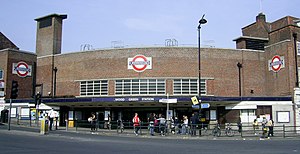
Piccadilly line / Stationer / Cockfosters-gren
Piccadilly line er en London Underground-bane, farvet mørkeblå på netværkskortet. Den er den fjerde travleste bane i Underground-netværket set på årligt passagertal med 210.000.000. Den er primært en dybtliggende bane, der løber fra Nord- til Vestlondon via Zone 1, med et antal overjordiske strækninger, primært i de vestlige dele. Af de 53 stationer, som betjenes, er 25 underjordiske. Den er systemets næstlængste bane, kun overgået af Central line. Den betjener mange af Londons største turistattraktioner, inkl. Harrods, Hyde Park, Buckingham Palace, Piccadilly Circus, Leicester Square og Covent Garden, så vel som Englands største lufthavn, Heathrow.